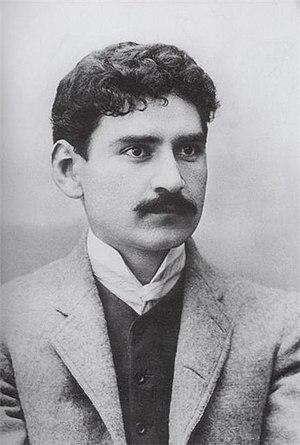
Martiros Sarian ou Saryan est un peintre arménien né en Russie. Il est souvent considéré comme le père de la peinture arménienne moderne.